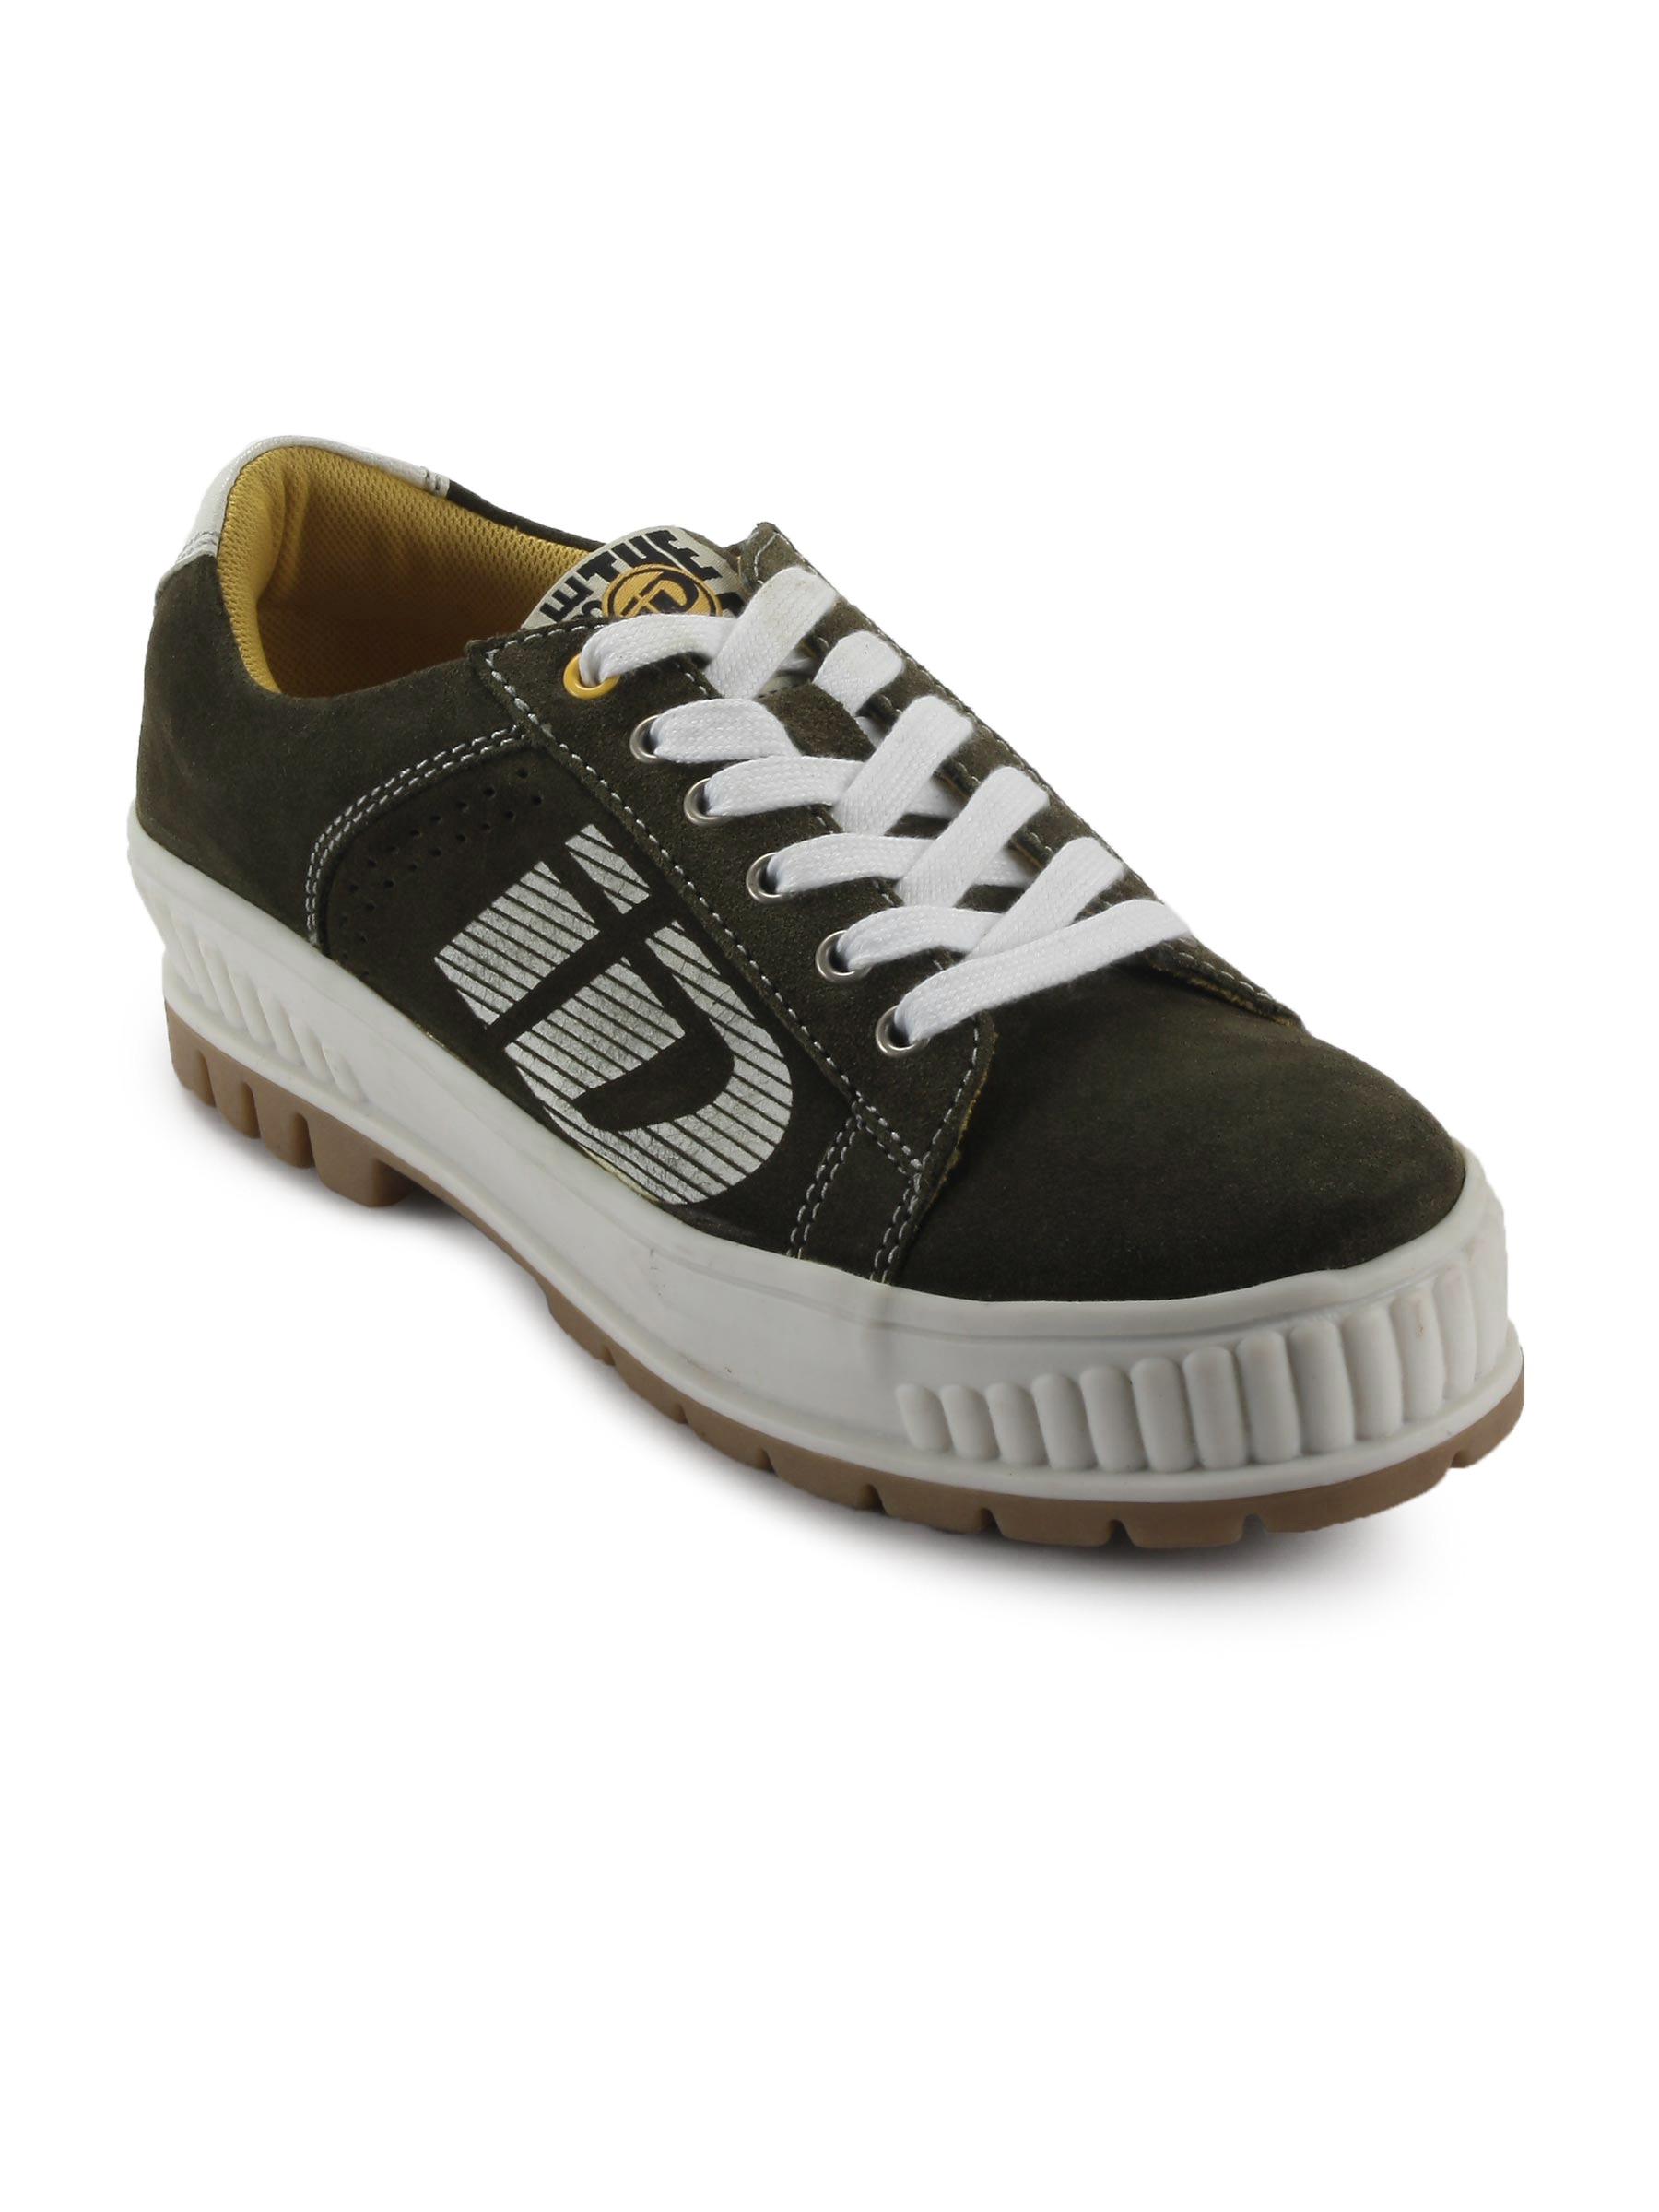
ID Men Green Casual Shoe
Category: Footwear / Shoes / Casual Shoes
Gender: Men
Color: Green
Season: Summer 2011
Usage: Casual